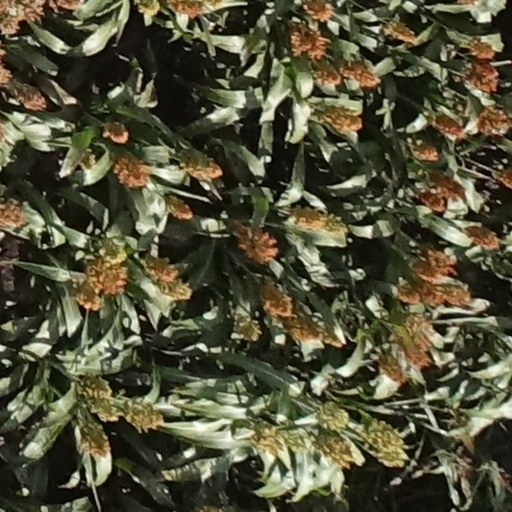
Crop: sorghum